Isetnofret

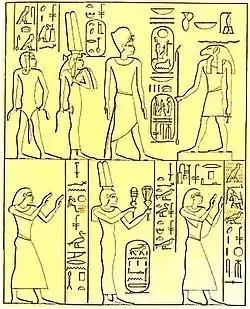
Upper Register: King Ramesses II, Isetnofret and Khaemwaset before Khnum

Isetnofret (or Isis-nofret or Isitnofret) (Ancient Egyptian: "the beautiful Isis") was one of the Great Royal Wives of Pharaoh Ramesses II and was the mother of his successor, Merneptah. She was one of the most prominent of the royal wives, along with Nefertari, and was the chief queen after Nefertari's death (around the 24th year of the pharaoh's reign).